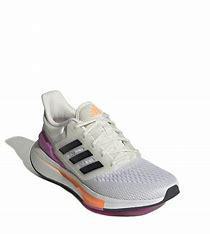
Brand: Adidas
Model: EQ21 Run